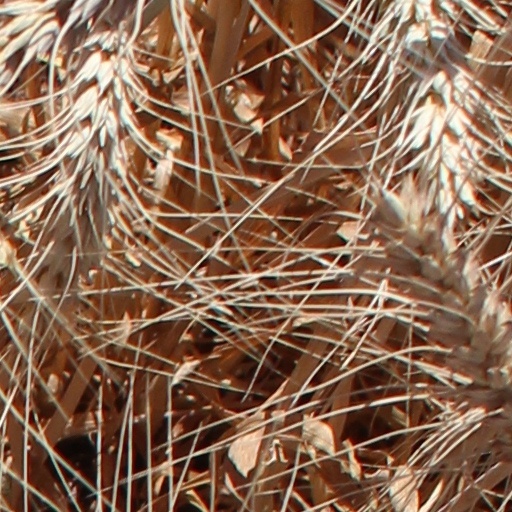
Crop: wheat